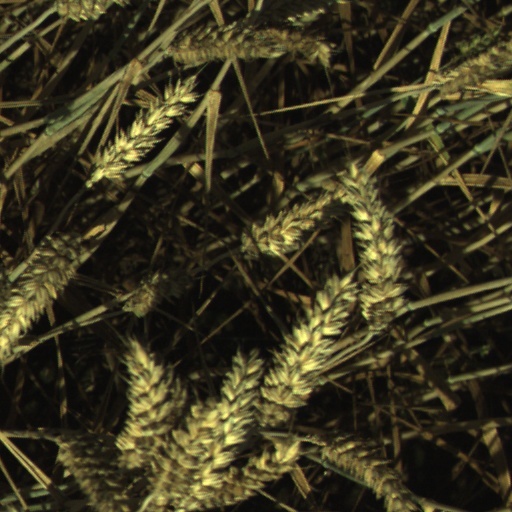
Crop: wheat